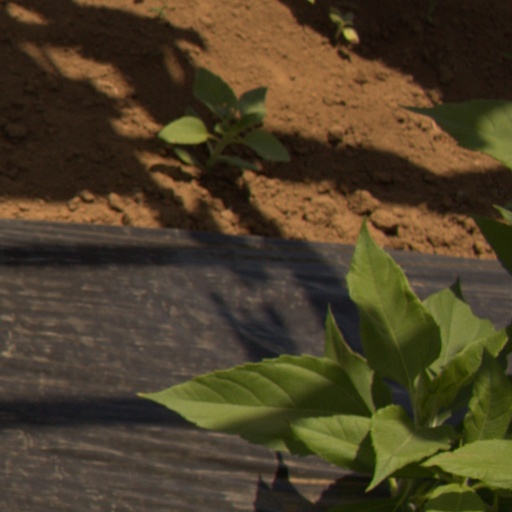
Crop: Jerusalem artichoke